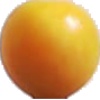
Label: cherry_wax_yellow